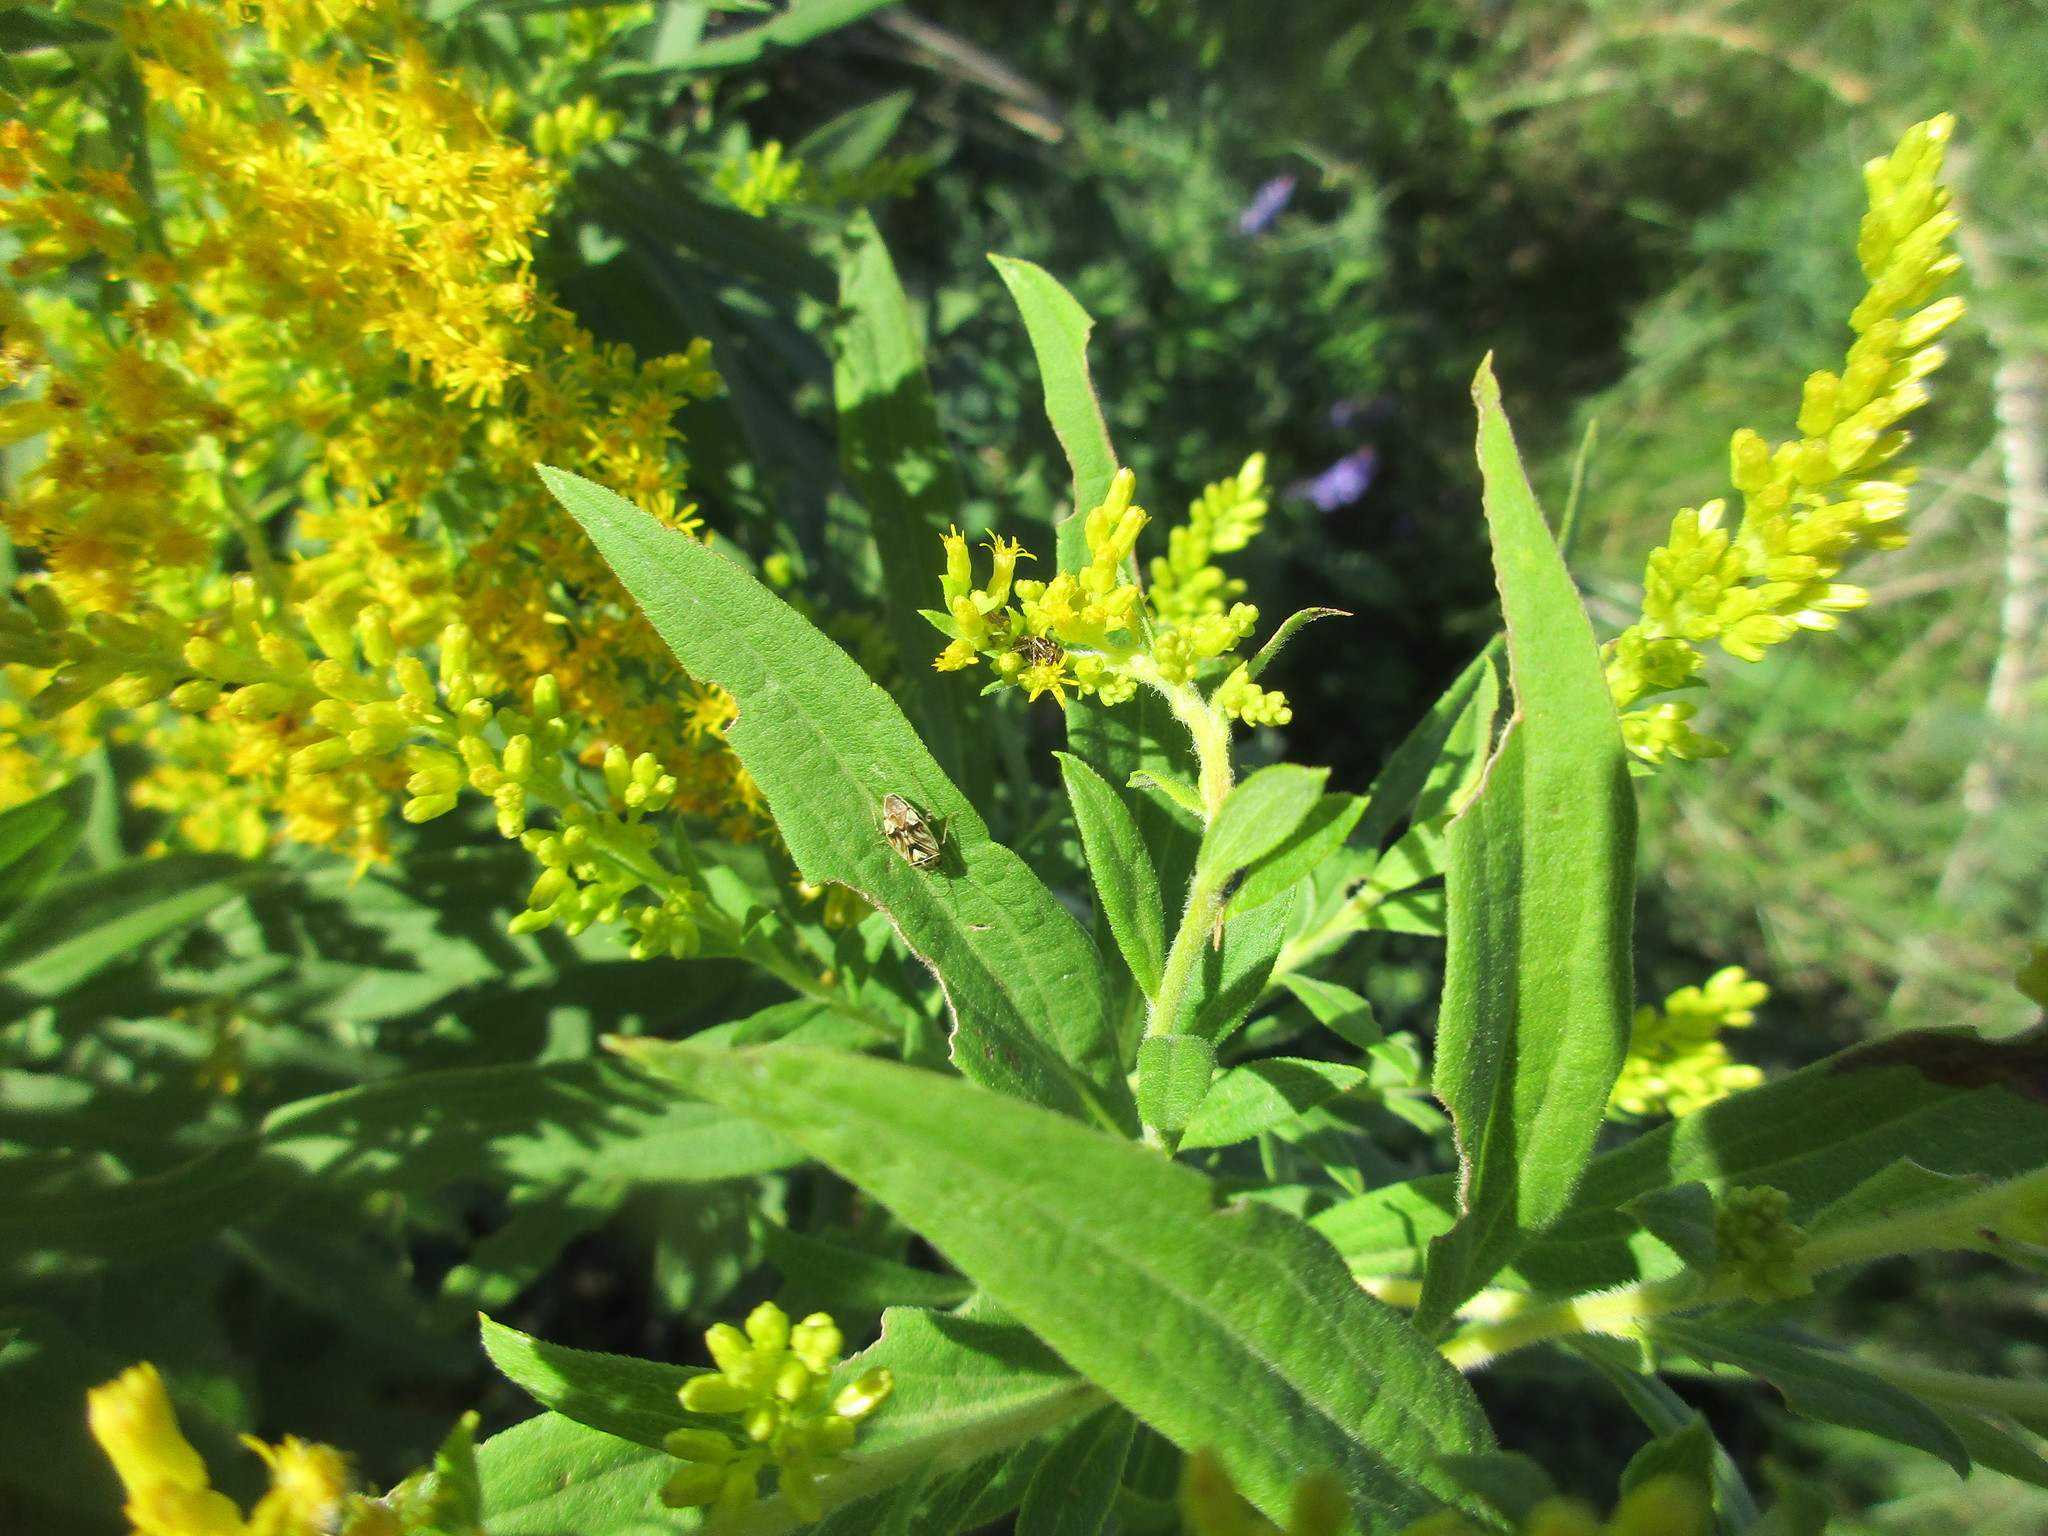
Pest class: lygus_bug